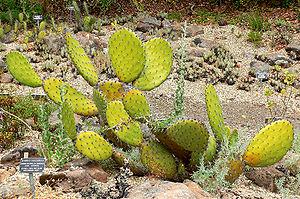
Opuntia est un des principaux genres de la famille des cactus avec près de 250 espèces.